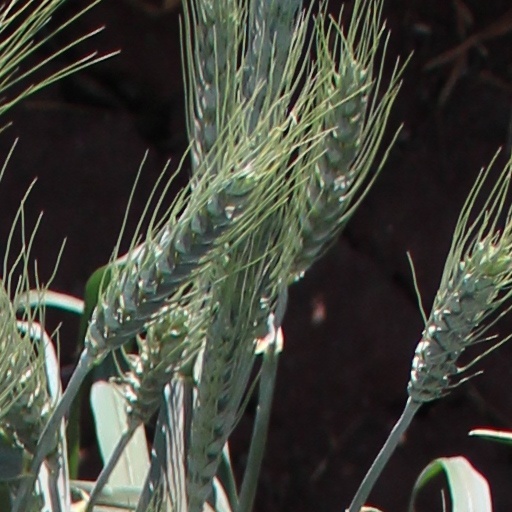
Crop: wheat